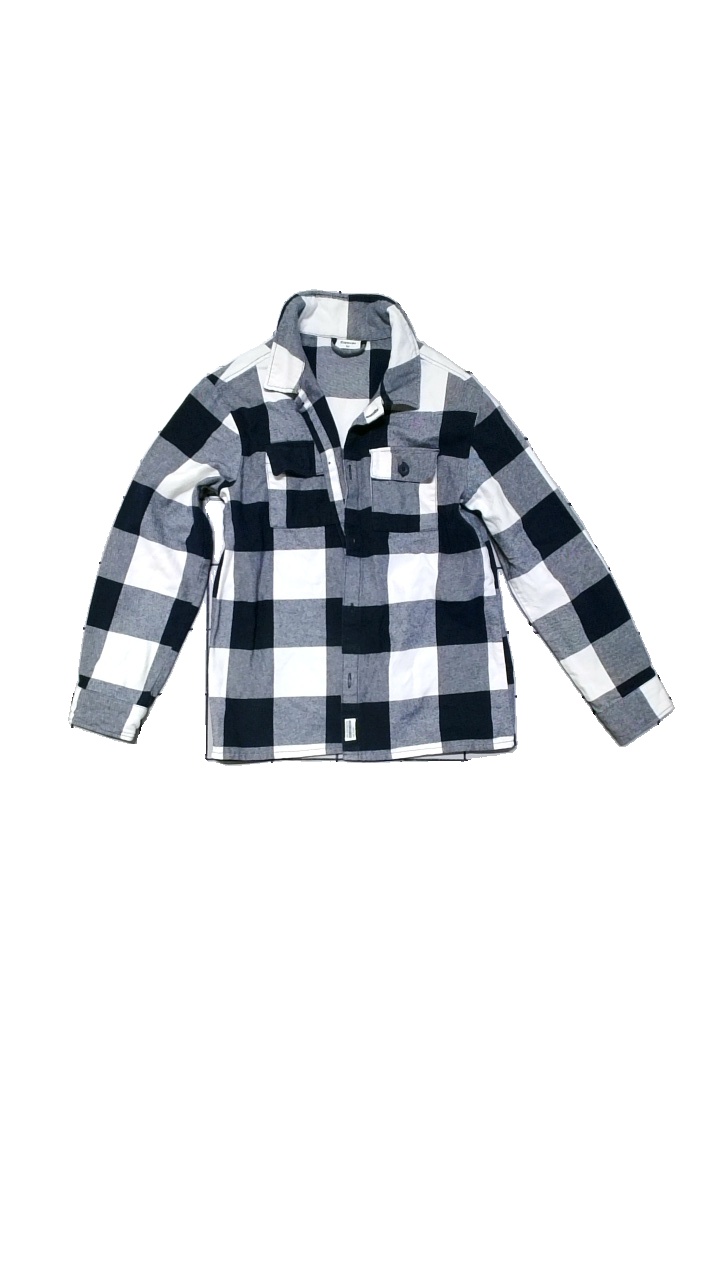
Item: Jacket (Children)
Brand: Kappahl
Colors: Blue, White
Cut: Regular
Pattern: Checkered print
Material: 100% cotton
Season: All
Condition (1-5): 3
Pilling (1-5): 3
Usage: Reuse
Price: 50-100